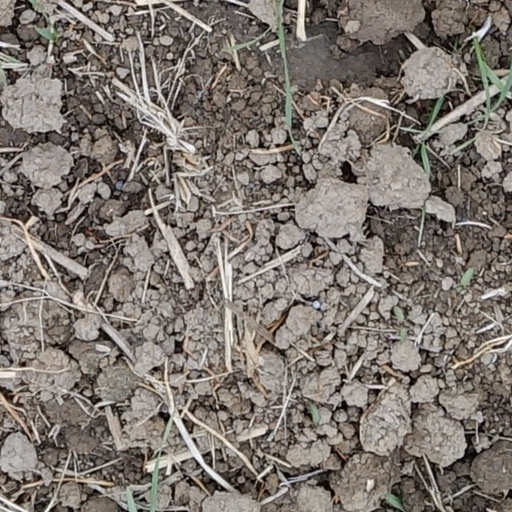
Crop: wheat